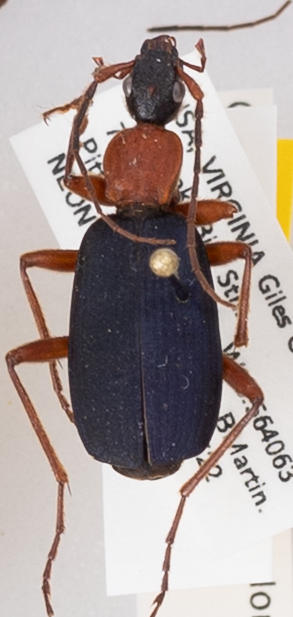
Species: Galerita bicolor
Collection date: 2018-05-22
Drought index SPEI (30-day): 1.466
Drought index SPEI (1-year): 0.554
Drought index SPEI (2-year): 0.678